Womelsdorf Historic District

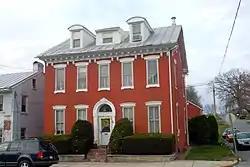
House in the Womelsdorf Historic District, April 2011

The Womelsdorf Historic District is a national historic district located in Womelsdorf, Berks County, Pennsylvania. It was listed on the National Register of Historic Places in 1982.